Fiji

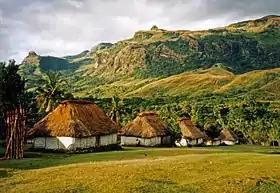
Several "bure" (one-room Fijian houses) in the village of Navala in the Nausori Highlands

Official statistics show that in 2012, 75% of visitors stated that they came for a holiday/vacation. Honeymoons are very popular as are romantic getaways in general. There are also family-friendly resorts with facilities for young children including kids' clubs and nanny options. Fiji has several popular tourism destinations. The Botanical Gardens of Thursten in Suva, Sigatoka Sand Dunes, and Colo-I-Suva Forest Park are three options on the mainland (Viti Levu). A major attraction on the outer islands is scuba diving.